Sam Shing stop

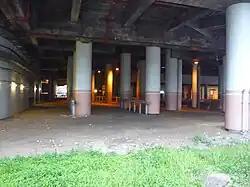
Reserved area for branch lines in March 2010

Sam Shing is an MTR Light Rail terminus located on the ground near Hoi Wing Road, inside Hanford Garden and next to Sam Shing Estate in Tuen Mun District, Hong Kong. It began service on 2 February 1992 and belongs to Zone 1. It serves Sam Shing Estate and Hanford Garden.